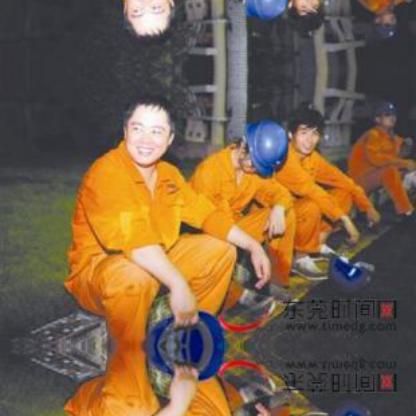
Objects in the image:
label: helmet
label: helmet
label: head
label: head
label: helmet
label: helmet
label: head
label: head